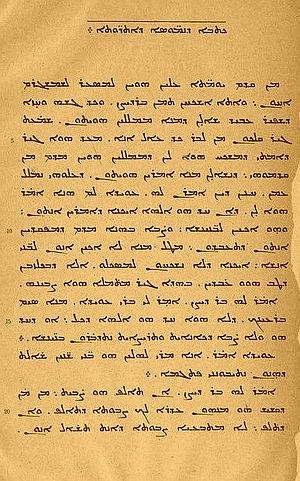
La littérature syriaque est l'ensemble des œuvres écrites en syriaque.